House of Iljo Pangovski

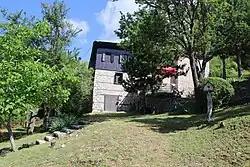

The House of Iljo Pangovski, also surnamed Vankovski, is a historical house in Galičnik that is listed as cultural heritage of North Macedonia. It is in ownership of one branch of the family of Pangovski.